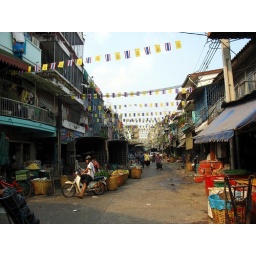
Vegetable market near Saphan Phut boat station